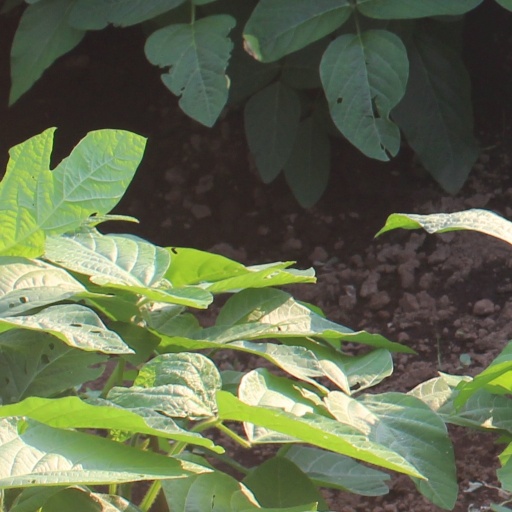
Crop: soybean